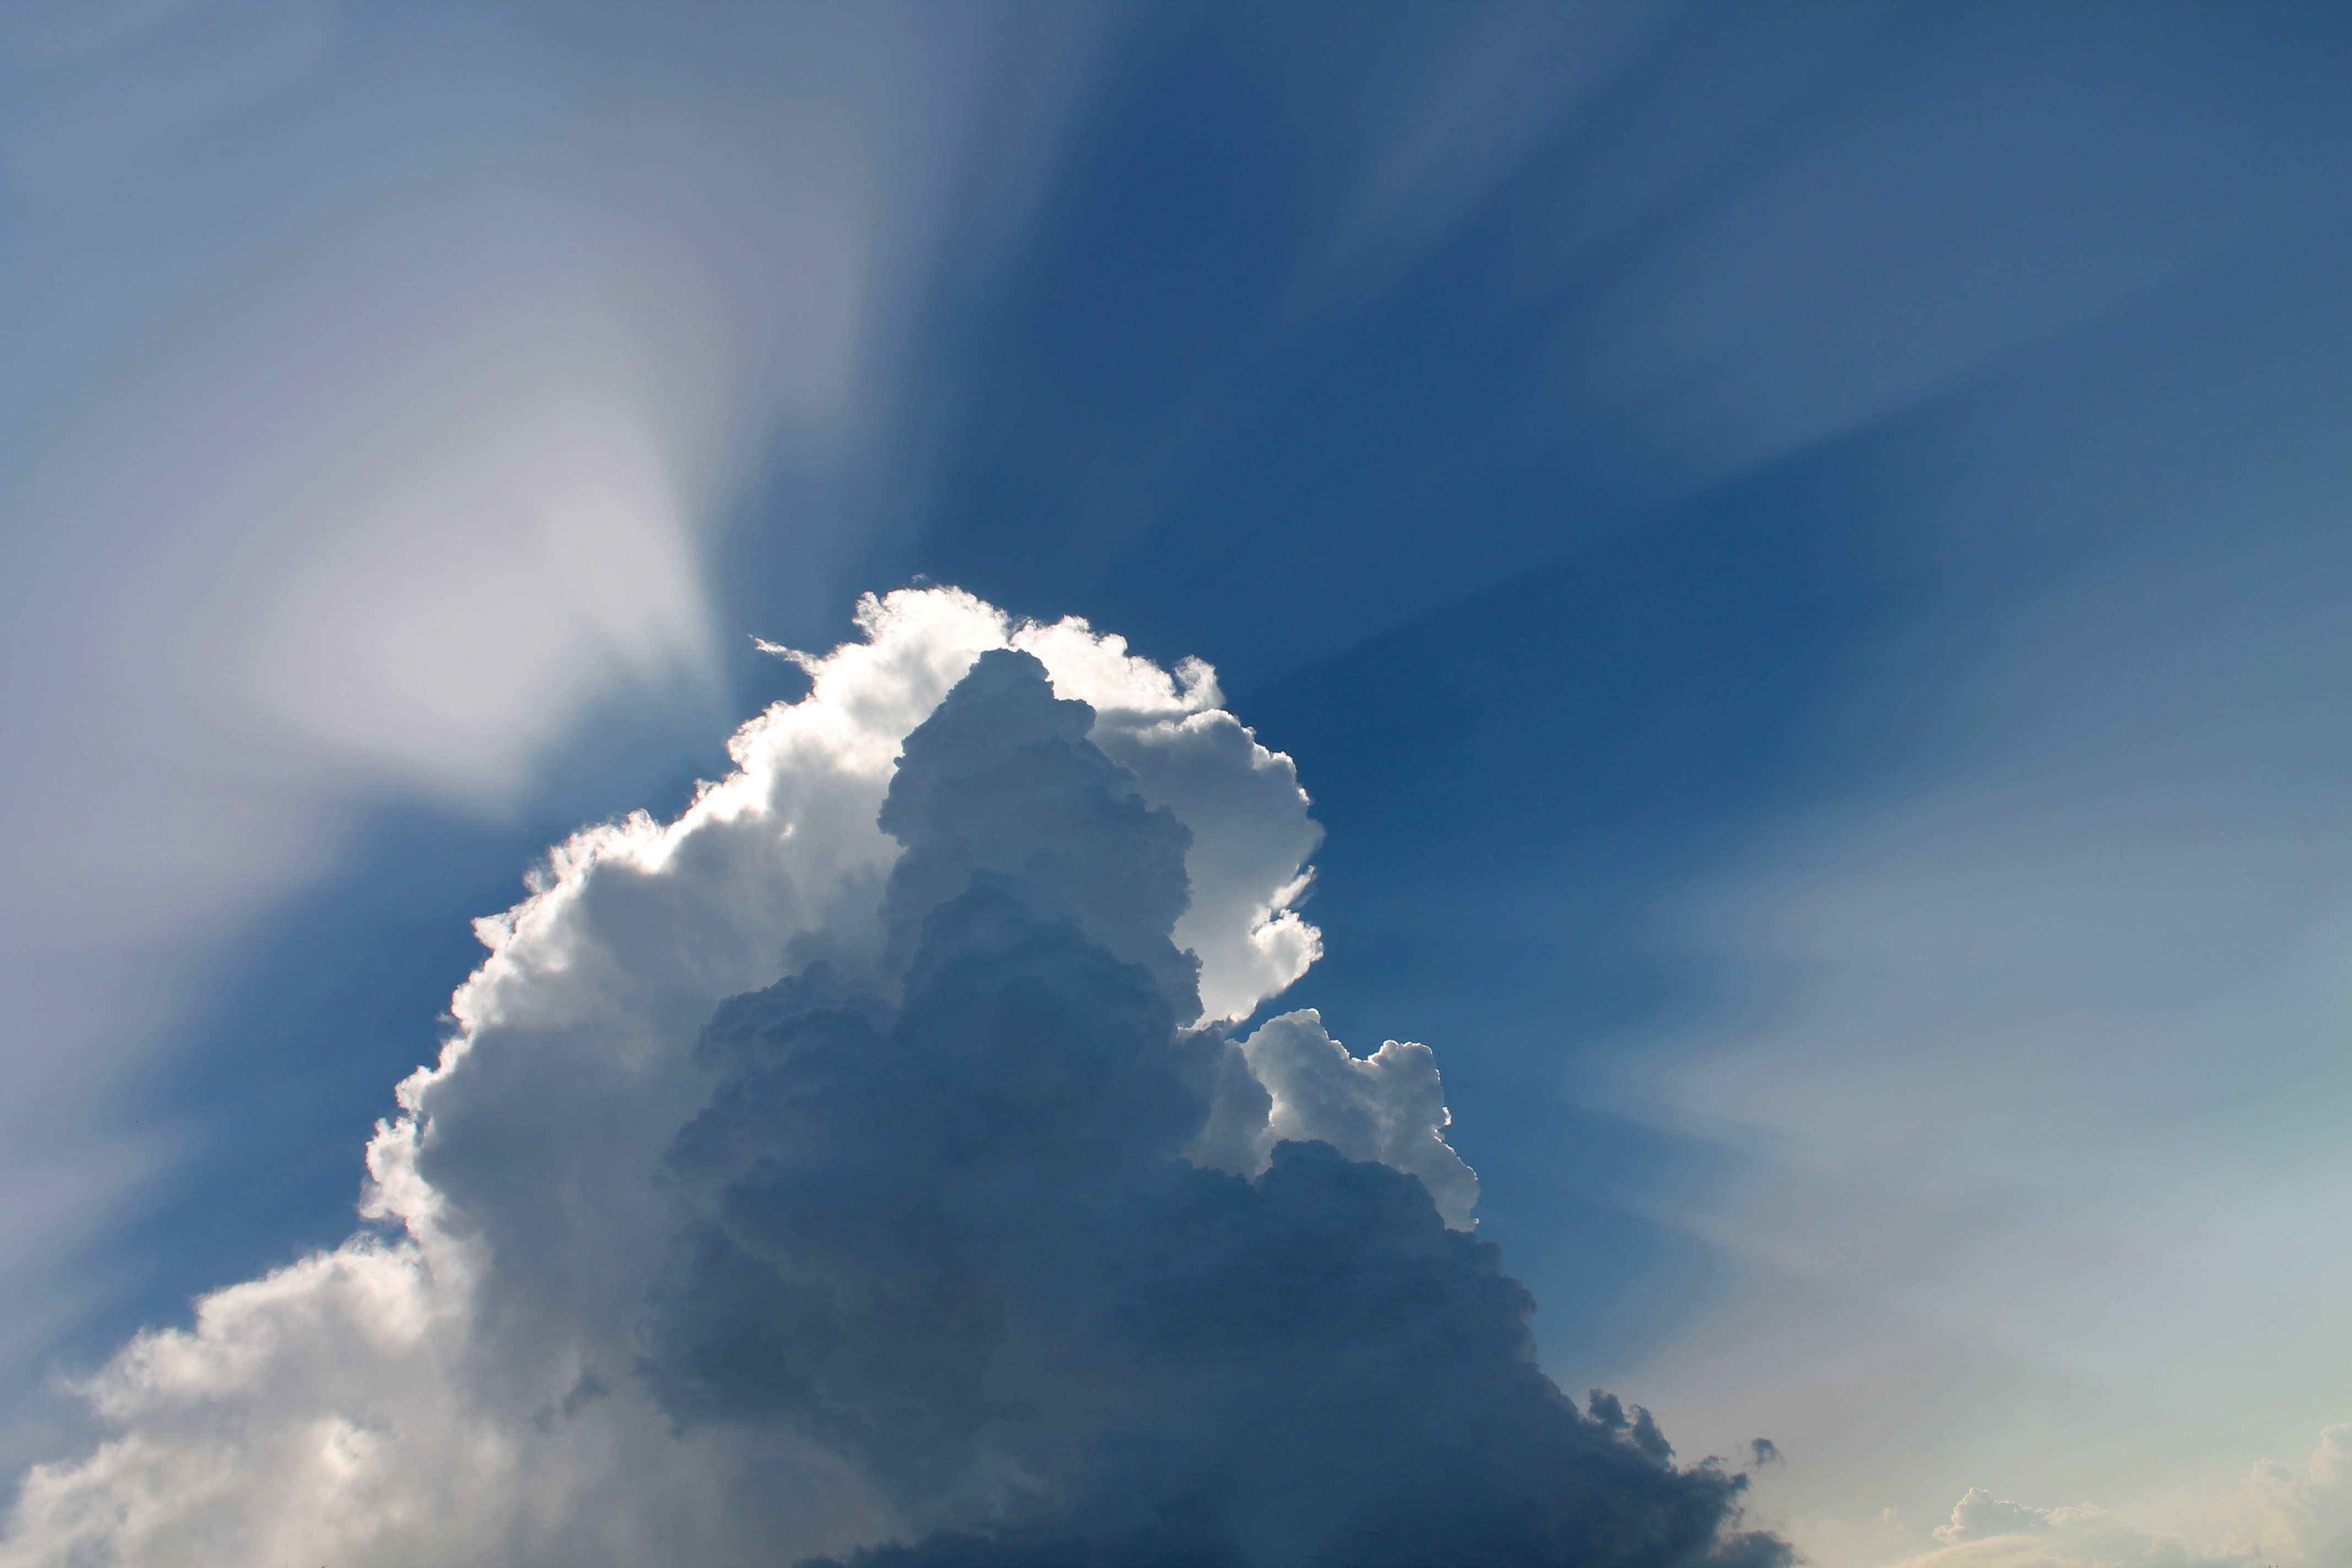
nature, cloud, sky, sunlight, cloudy, atmosphere, daytime, cumulus, blue, blue sky, clouds, daylight, backlight, sunrays, meteorological phenomenon, atmosphere of earth